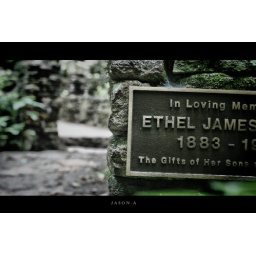
This sign found near the Pearson falls cabin house where those couple pass away long ago.